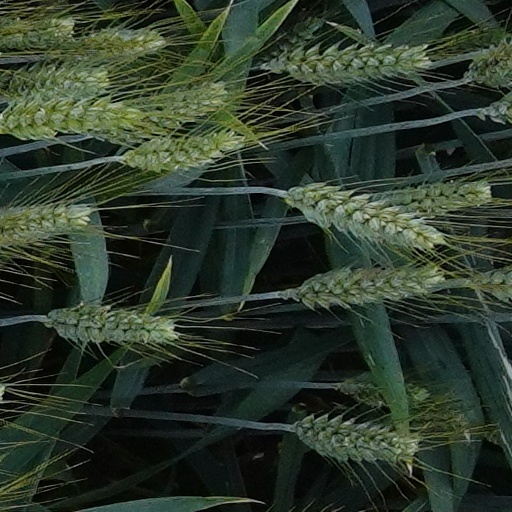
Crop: wheat